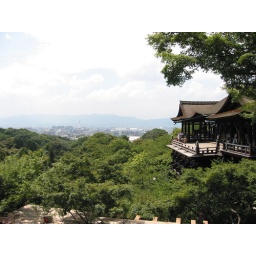
The Otowasan Kiyomizudera (Pure Water Temple) rises above the trees on 13 metre wooden supports.